Robert Karvelas

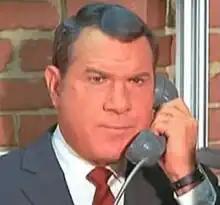
Karvelas in "Get Smart"

Robert Karvelas (April 3, 1921 – December 5, 1991) was an American actor. He was best known for his role as Larabee in the television series "Get Smart" (1965–1970).